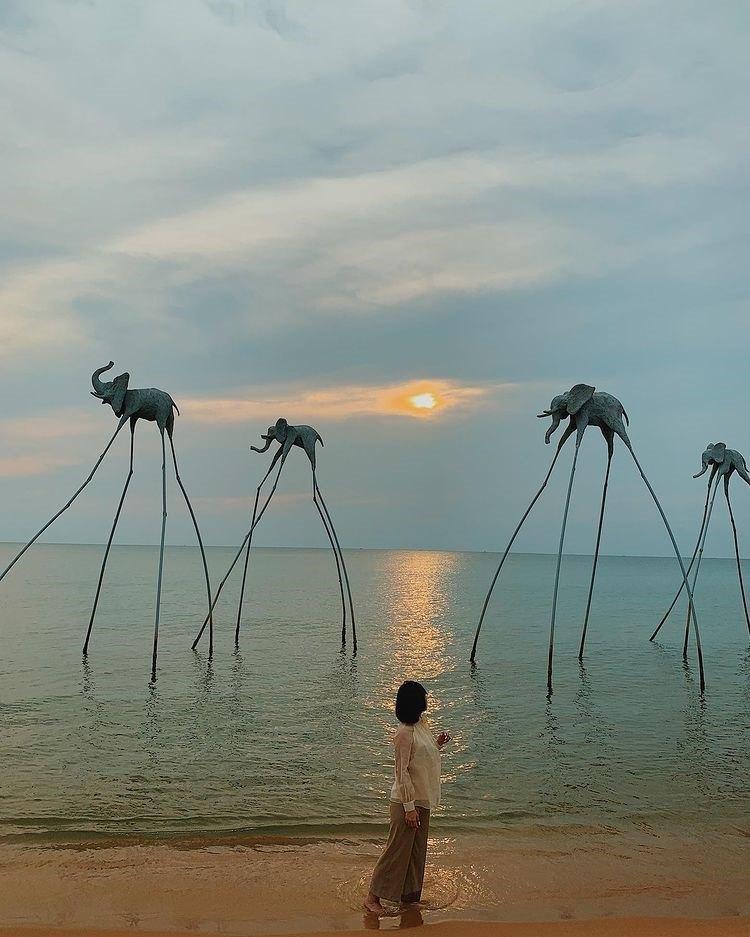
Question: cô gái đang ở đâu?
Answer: đang ở biến